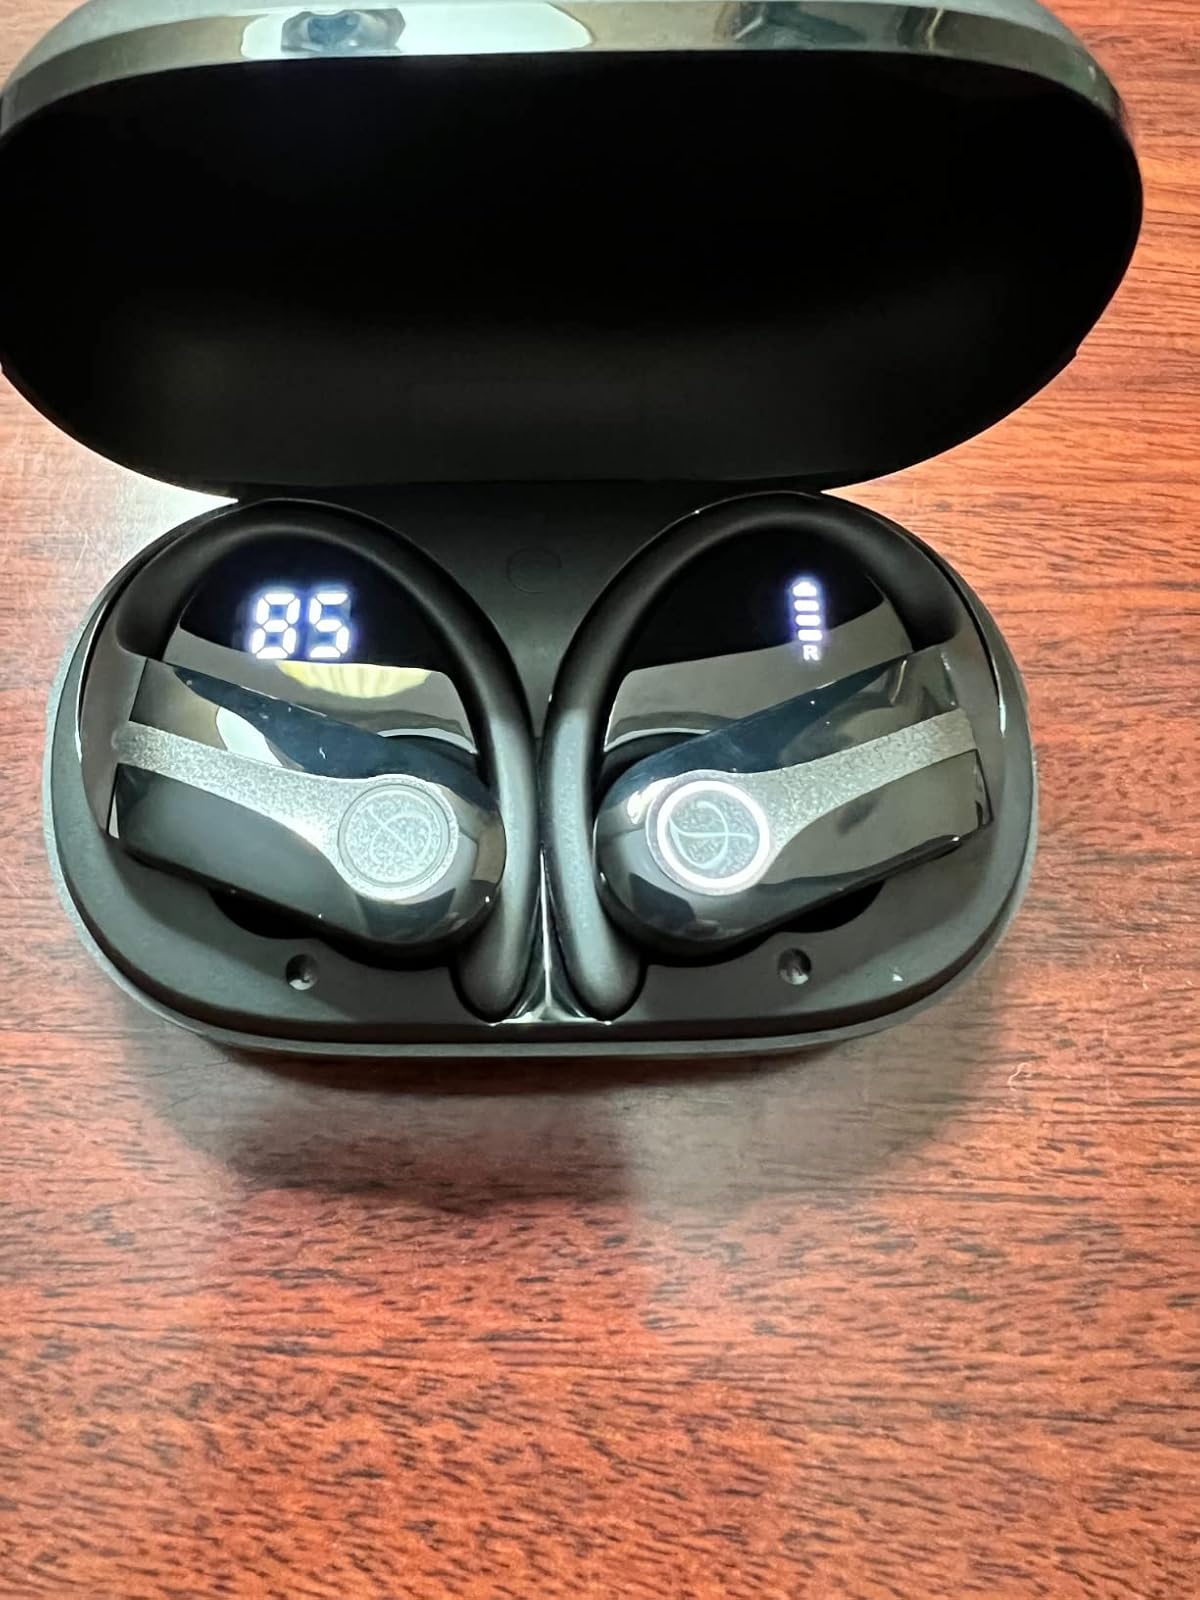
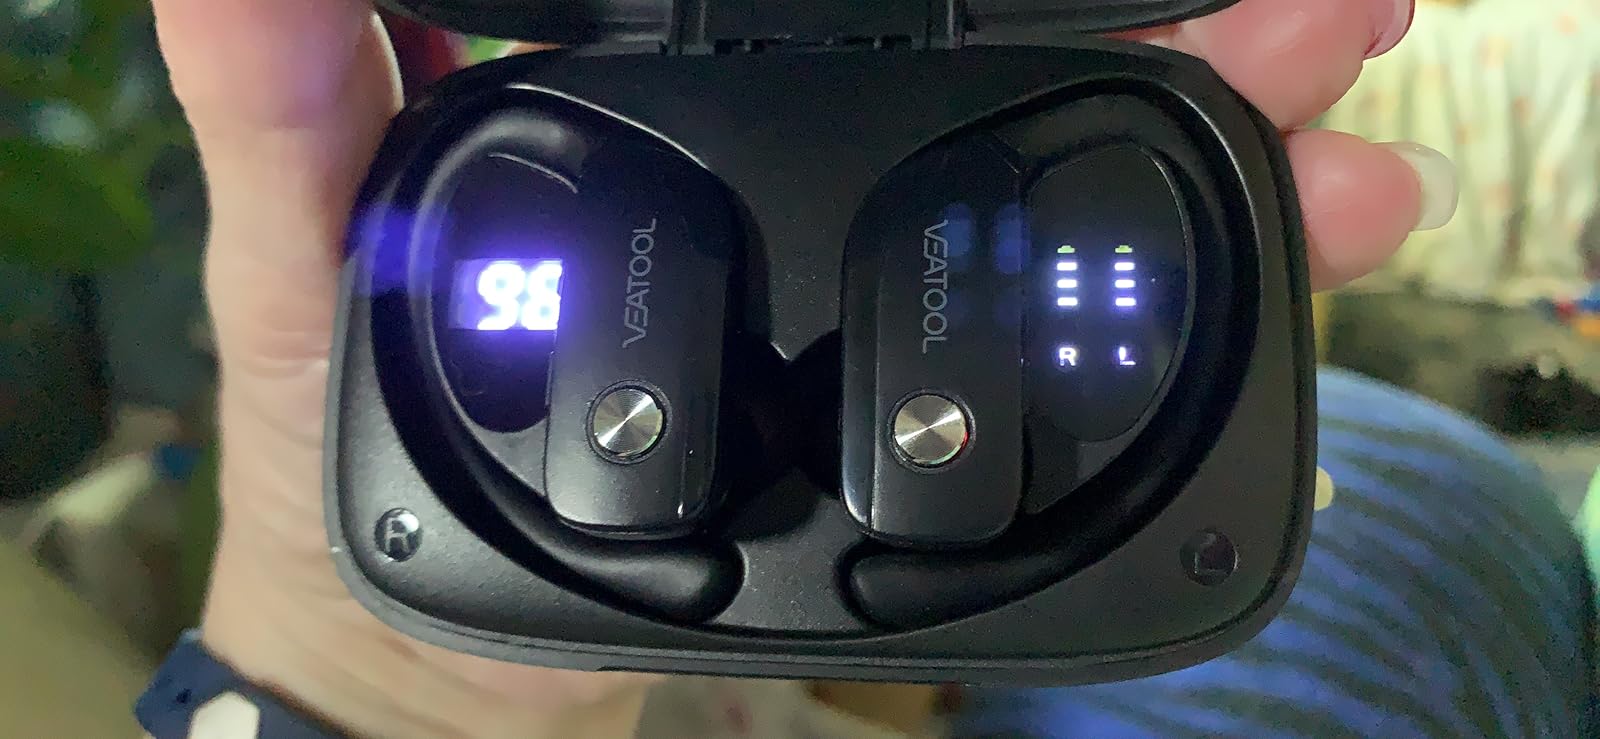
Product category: earbuds
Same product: no